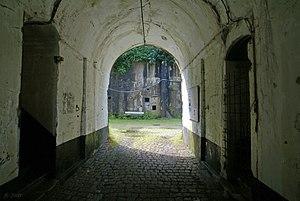
Embourg (Belgique): Corridor vers la cour intérieure du fort d'Embourg
Le Fort d'Embourg est un des 12 forts composant la position fortifiée de Liège à la fin du XIXᵉ siècle en Belgique.